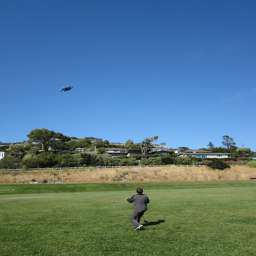
A boy standing in a grassy field waiting on the frisbee.
A person in a big grassy field with something in the air.
A person in a field looking up towards a flying object.
There is a man flying a kite in the sky.
A man standing on top of a green field.